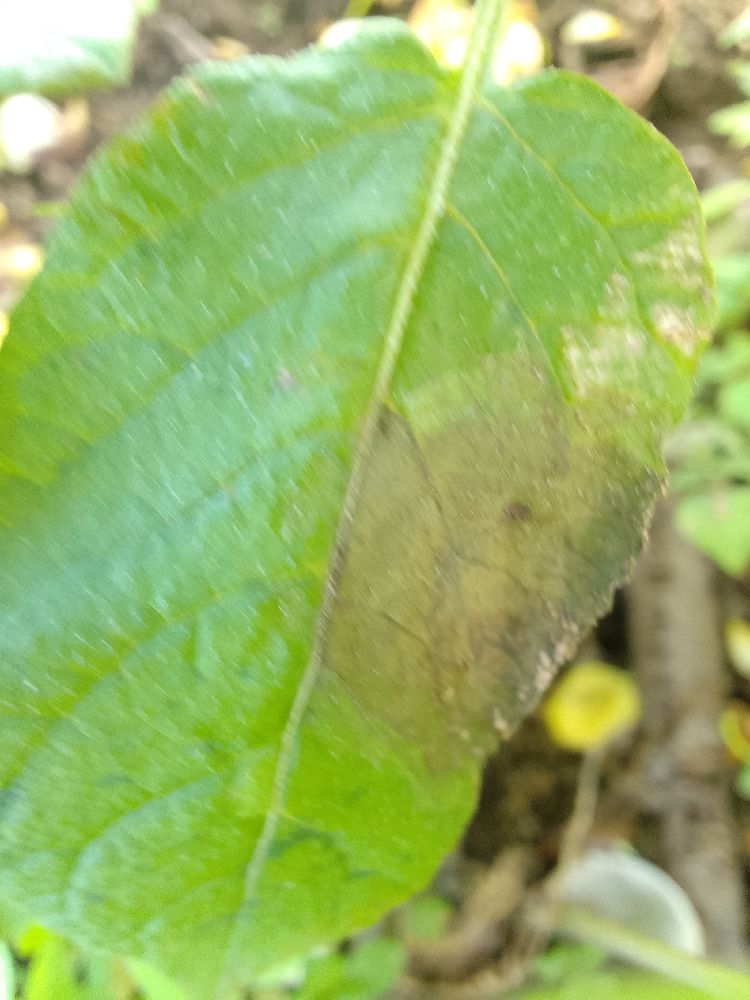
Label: Late blight